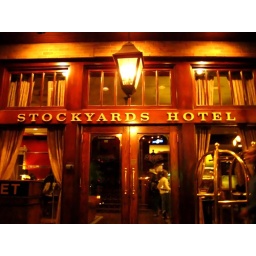
Walking in here is like walking through a door to another time. Stockyards district, Fort Worth, Texas